West Side Nut Club Fall Festival

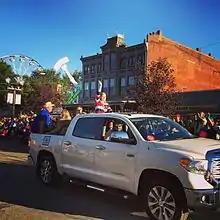
Olympic gold medalist Lilly King as Grand Marshal of the 2016 West Side Nut Club Fall Festival Parade

The Fall Festival commences on a Sunday and runs all week. Each day includes several music and dance performances by local bands and youth. Saturday, the last day of the festival, is marked by a large parade. The parade is large and draws substantial crowds each year. In 2016, Evansville native Lilly King, a two-time Olympic Gold medalist in the same year, asked to be grand marshal of the parade; the request was granted. King noted, "When you make the Olympic team you get to grand marshal the Fall Festival parade . Fall Festival is a holiday. It’s my favorite holiday. As a Westsider, I have to love Fall Festival."